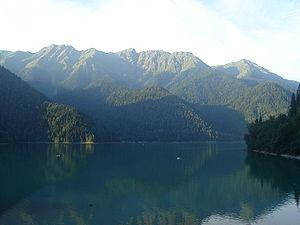
Le lac Ritsa est un lac de Géorgie.
L’Abkhazie, en forme longue la République d'Abkhazie, est un État situé entre les montagnes du Caucase et les bords de la mer Noire qui a déclaré son indépendance de la Géorgie en 1992.